Redpath Sugar

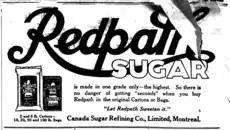
Redpath newspaper ad, 1916

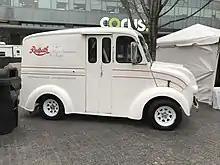
Redpath's 1947 Divco truck

The business was founded in 1854 in Montreal, Quebec, by Scots-Quebecer entrepreneur John Redpath. Located on Saint Patrick Street on the bank of the Lachine Canal, the sugar refinery complex was the first of its kind in Canada, using sugar cane imported from the British West Indies. Its construction was part of the economic boom that, during the 19th century, turned Montreal from a small town to (then) the largest city in Canada and the country's economic engine.